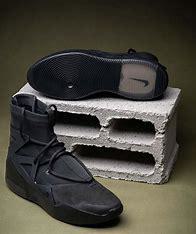
Brand: Nike
Model: Fear of God